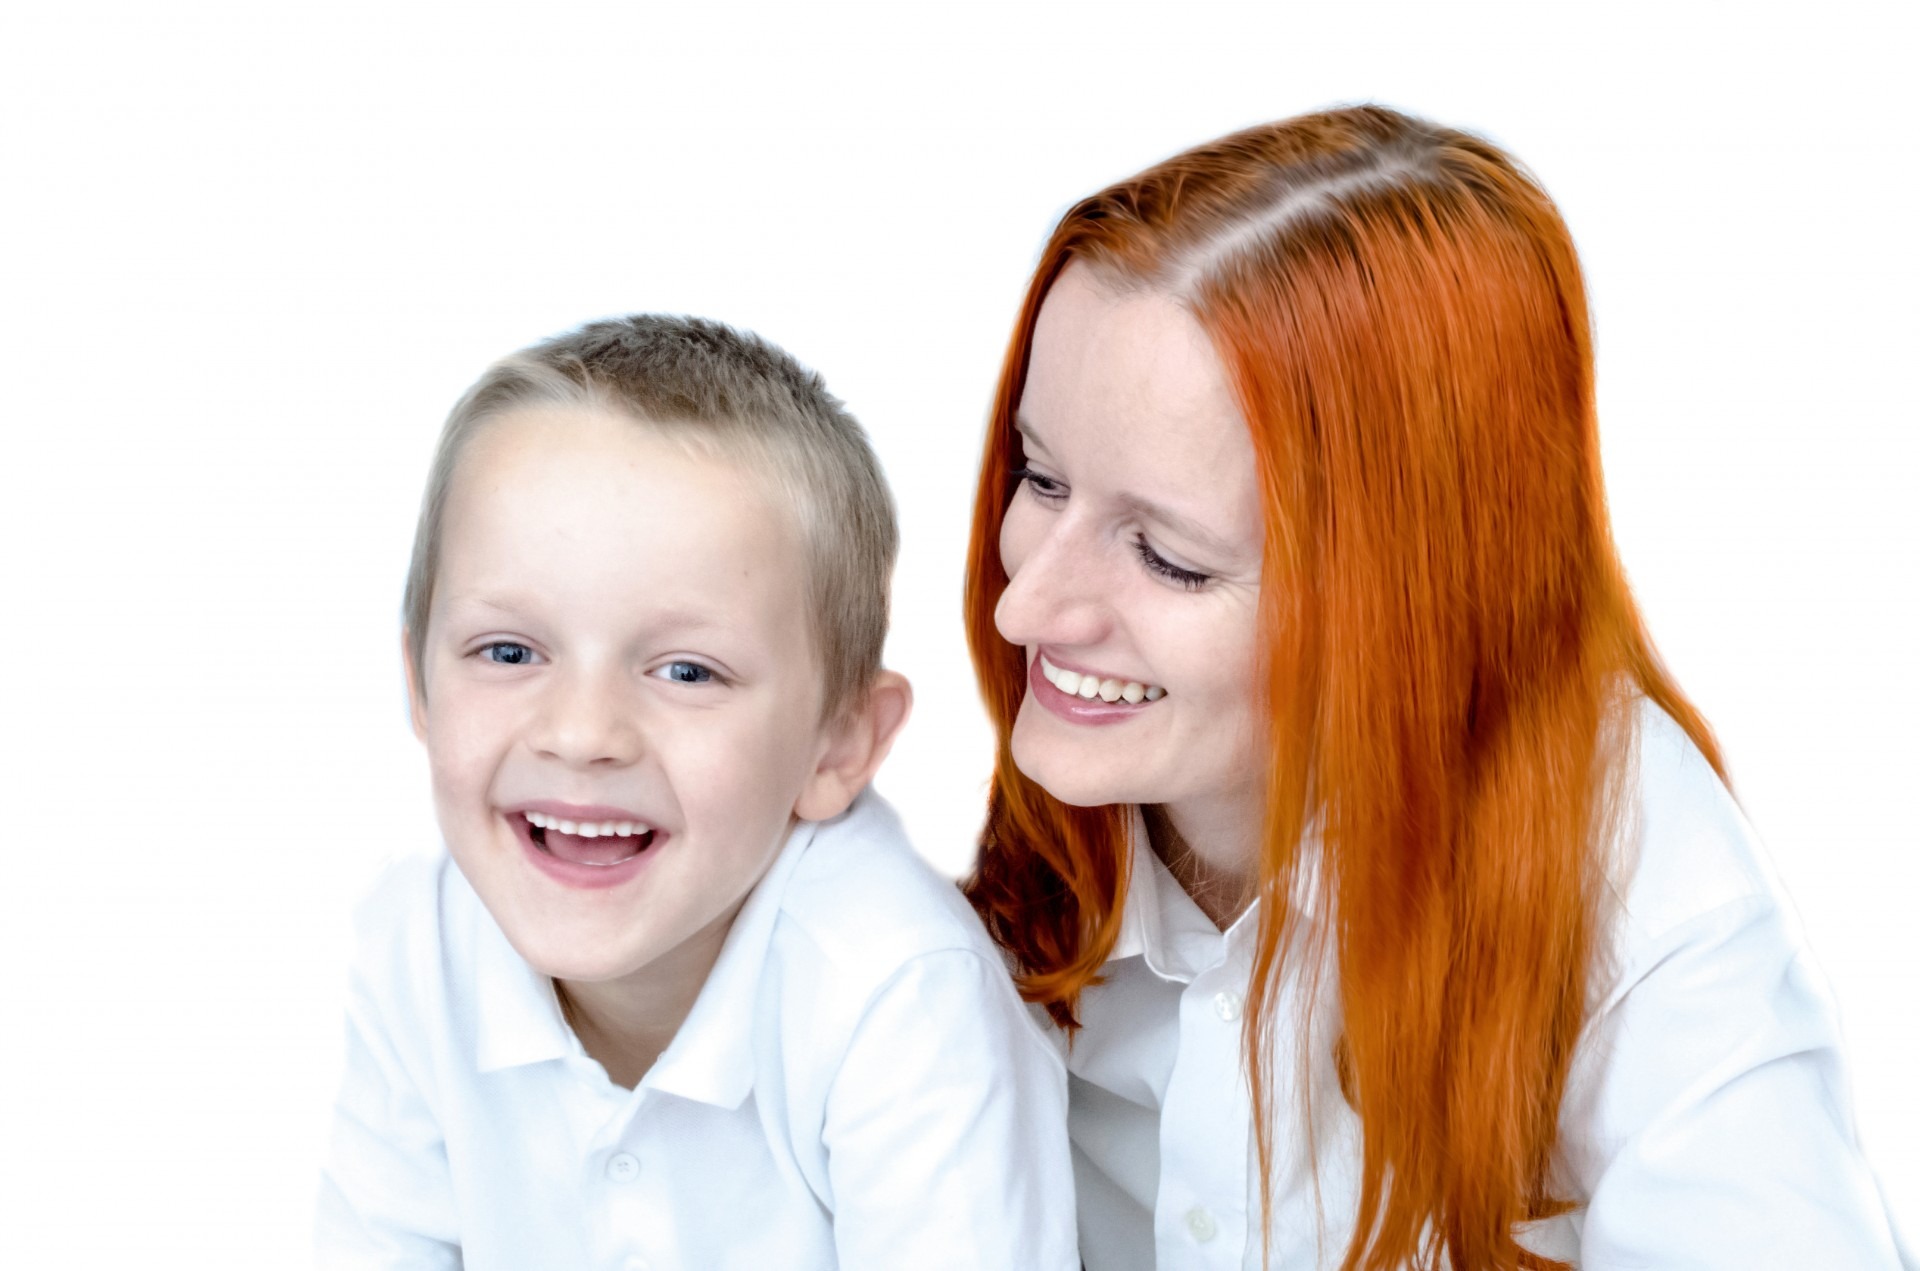
person, people, boy, kid, isolated, love, child, mom, son, face, family, eyes, mother, mum, sense, descendant, portrait photography, progeny